Like a Prayer (song)

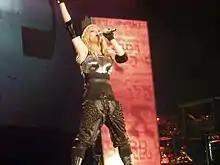
Madonna singing onstage into a microphone held in her left hand. Her right hand is pointed upwards.

In the United States, "Like a Prayer" debuted at number 38 on the "Billboard" Hot 100, and reached the top of the chart on the issue dated April 22, 1989. It stayed at the top for three weeks, before being replaced by Bon Jovi's "I'll Be There for You". It also topped the Dance Club Play chart, while reaching number three on the Adult Contemporary chart and number 20 on the Hot Black Singles chart. "Like a Prayer" was ranked at number 25 on the Hot 100 year-end chart for 1989, and was certified Platinum by the Recording Industry Association of America (RIAA) in May 1989, for shipment of one million copies. According to Nielsen SoundScan, the song has also sold 1.1 million digital downloads as of December 2016. In Canada, "Like a Prayer" reached the top of the "RPM" 100 Singles chart in its ninth week. It was present on the chart for 16 weeks, and ranked as the top-selling single for 1989.